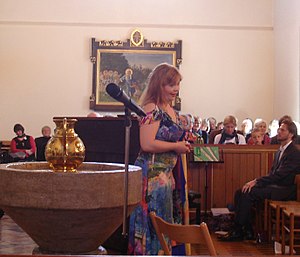
Ingeborg Børch
Ingeborg Børch
Ingeborg Børch ved æreskunstnerkoncerten i Østermarie Kirke 2014
Ingeborg Børch er en dansk mezzosopran bosat i Berlin, hvor hun arbejder som freelance operasanger. I 2020 har hun været i Danmark, hvor hun har sunget i kirker mv.